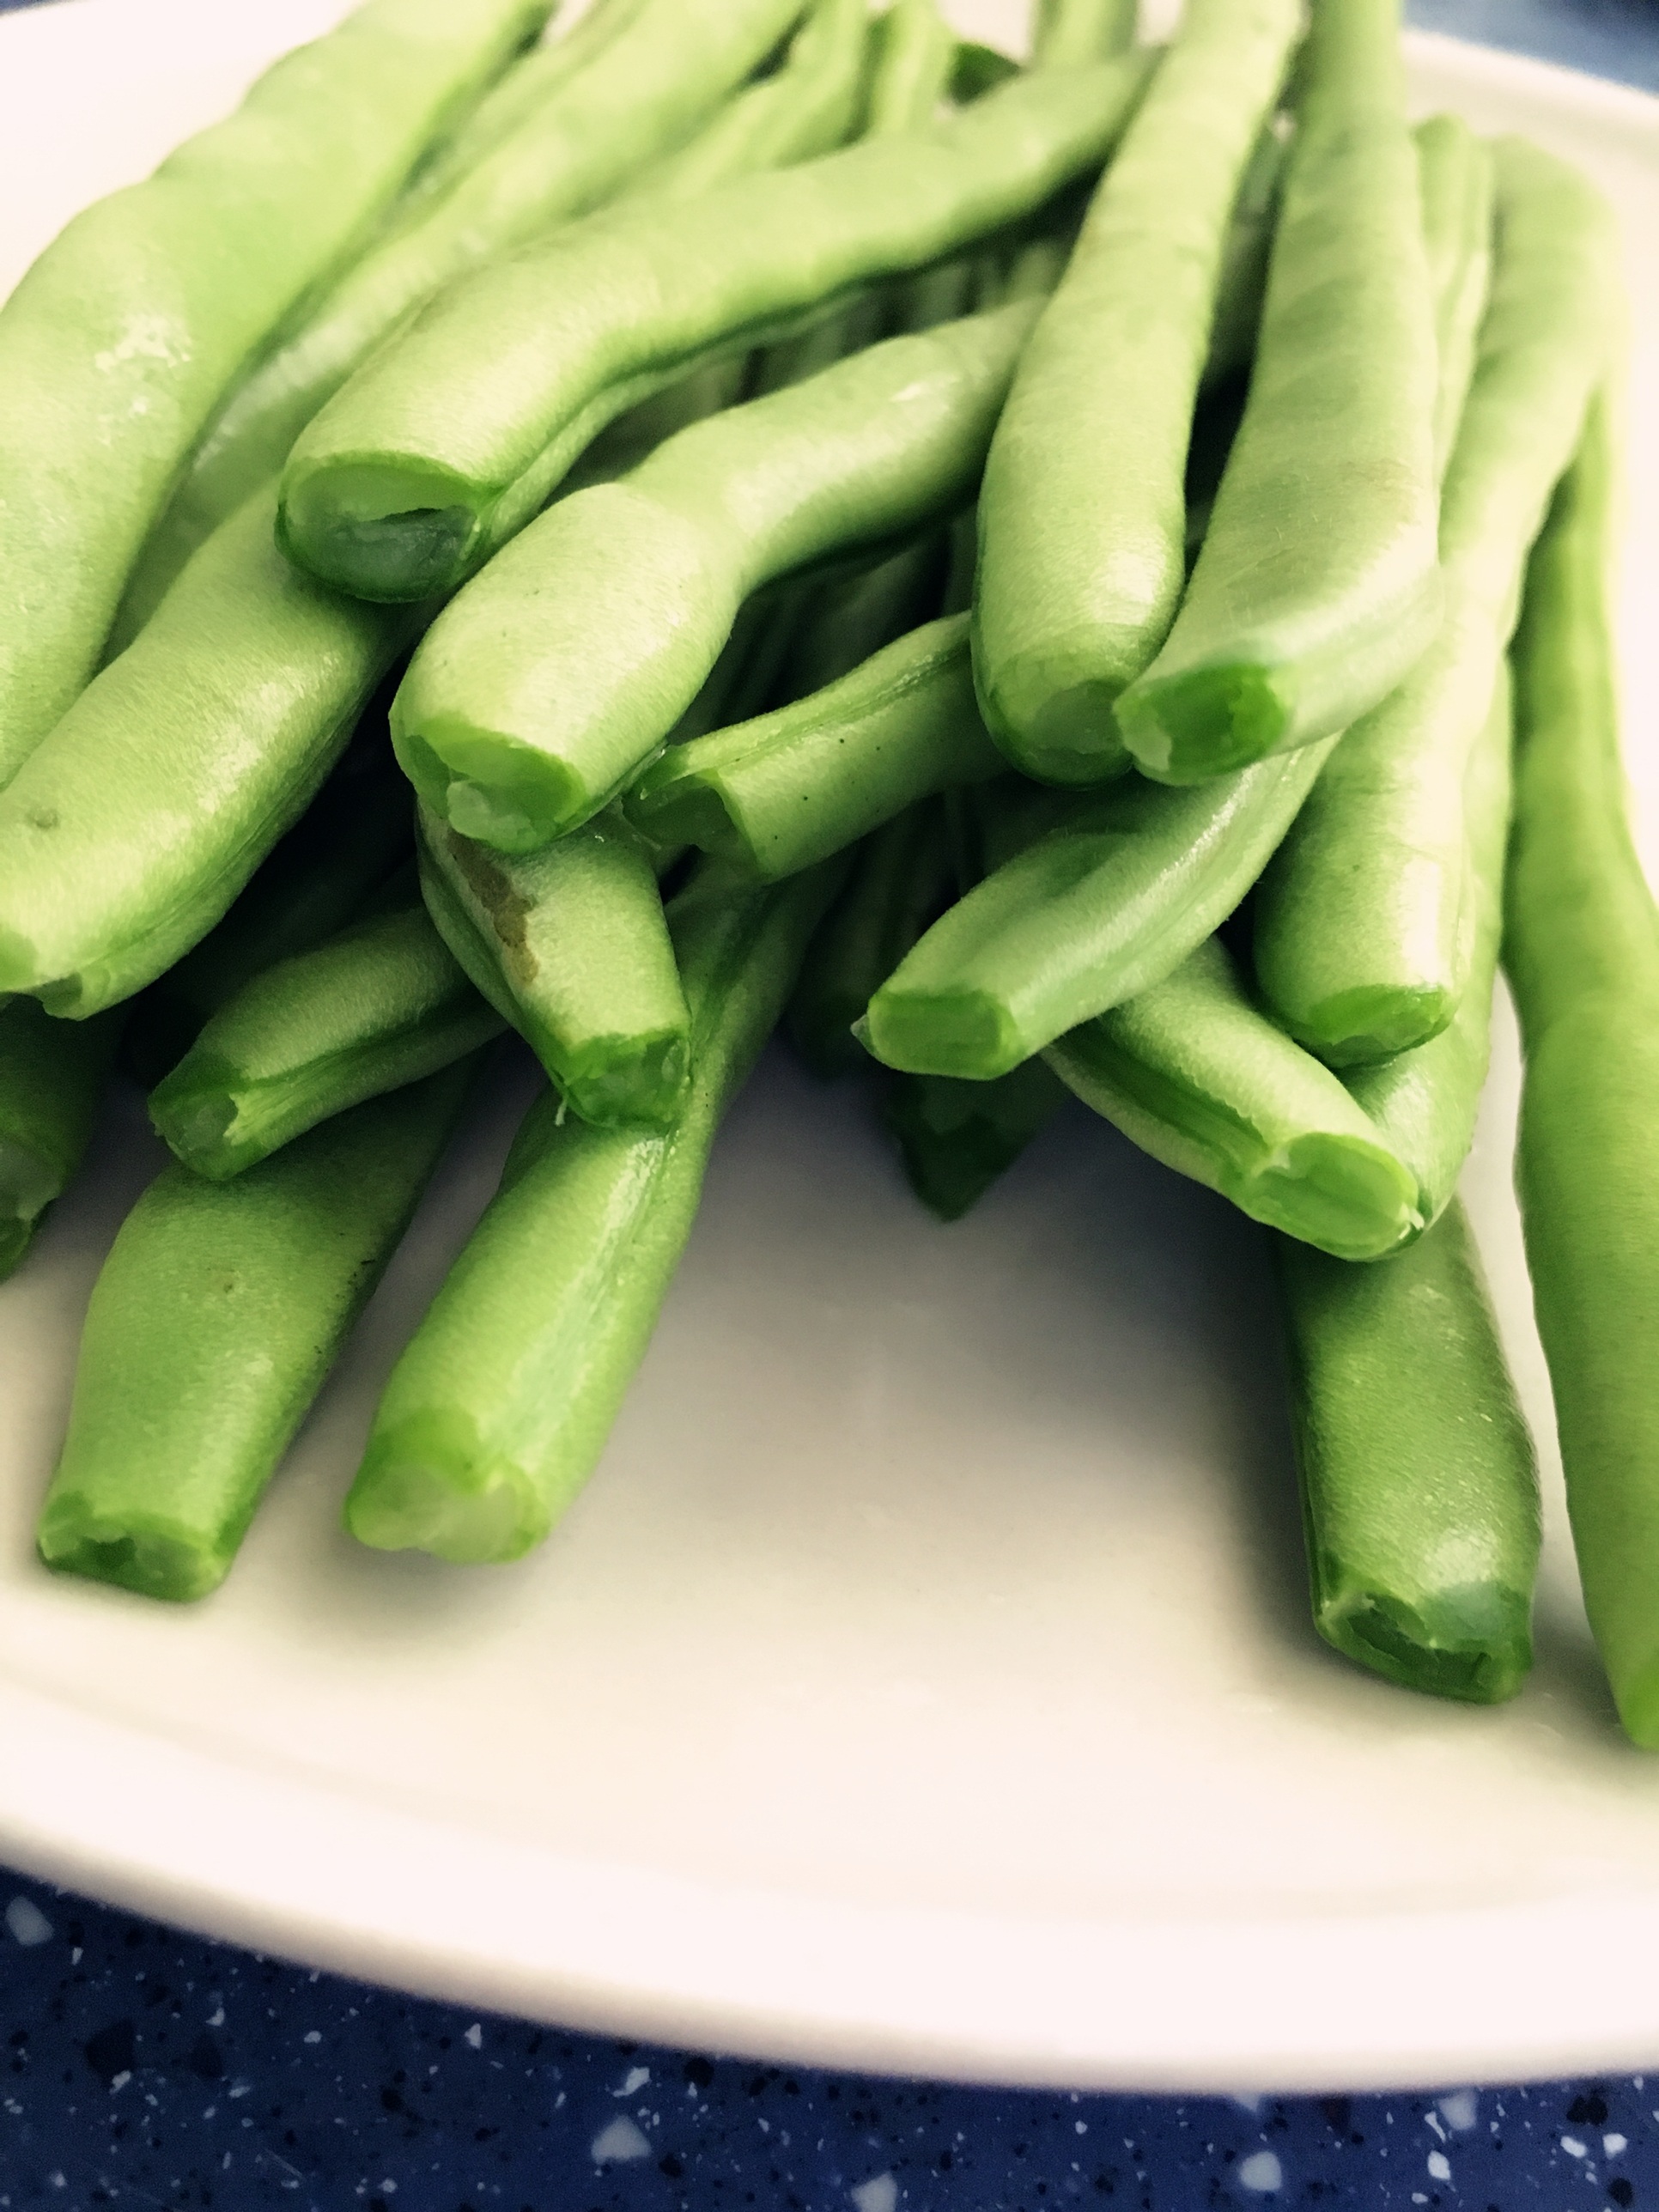
plant, fruit, retro, dish, food, green, garlic, produce, vegetable, macro, pea, beans, sauted french beans, vegetarian food, pigment, catering, flowering plant, land plant, snap pea